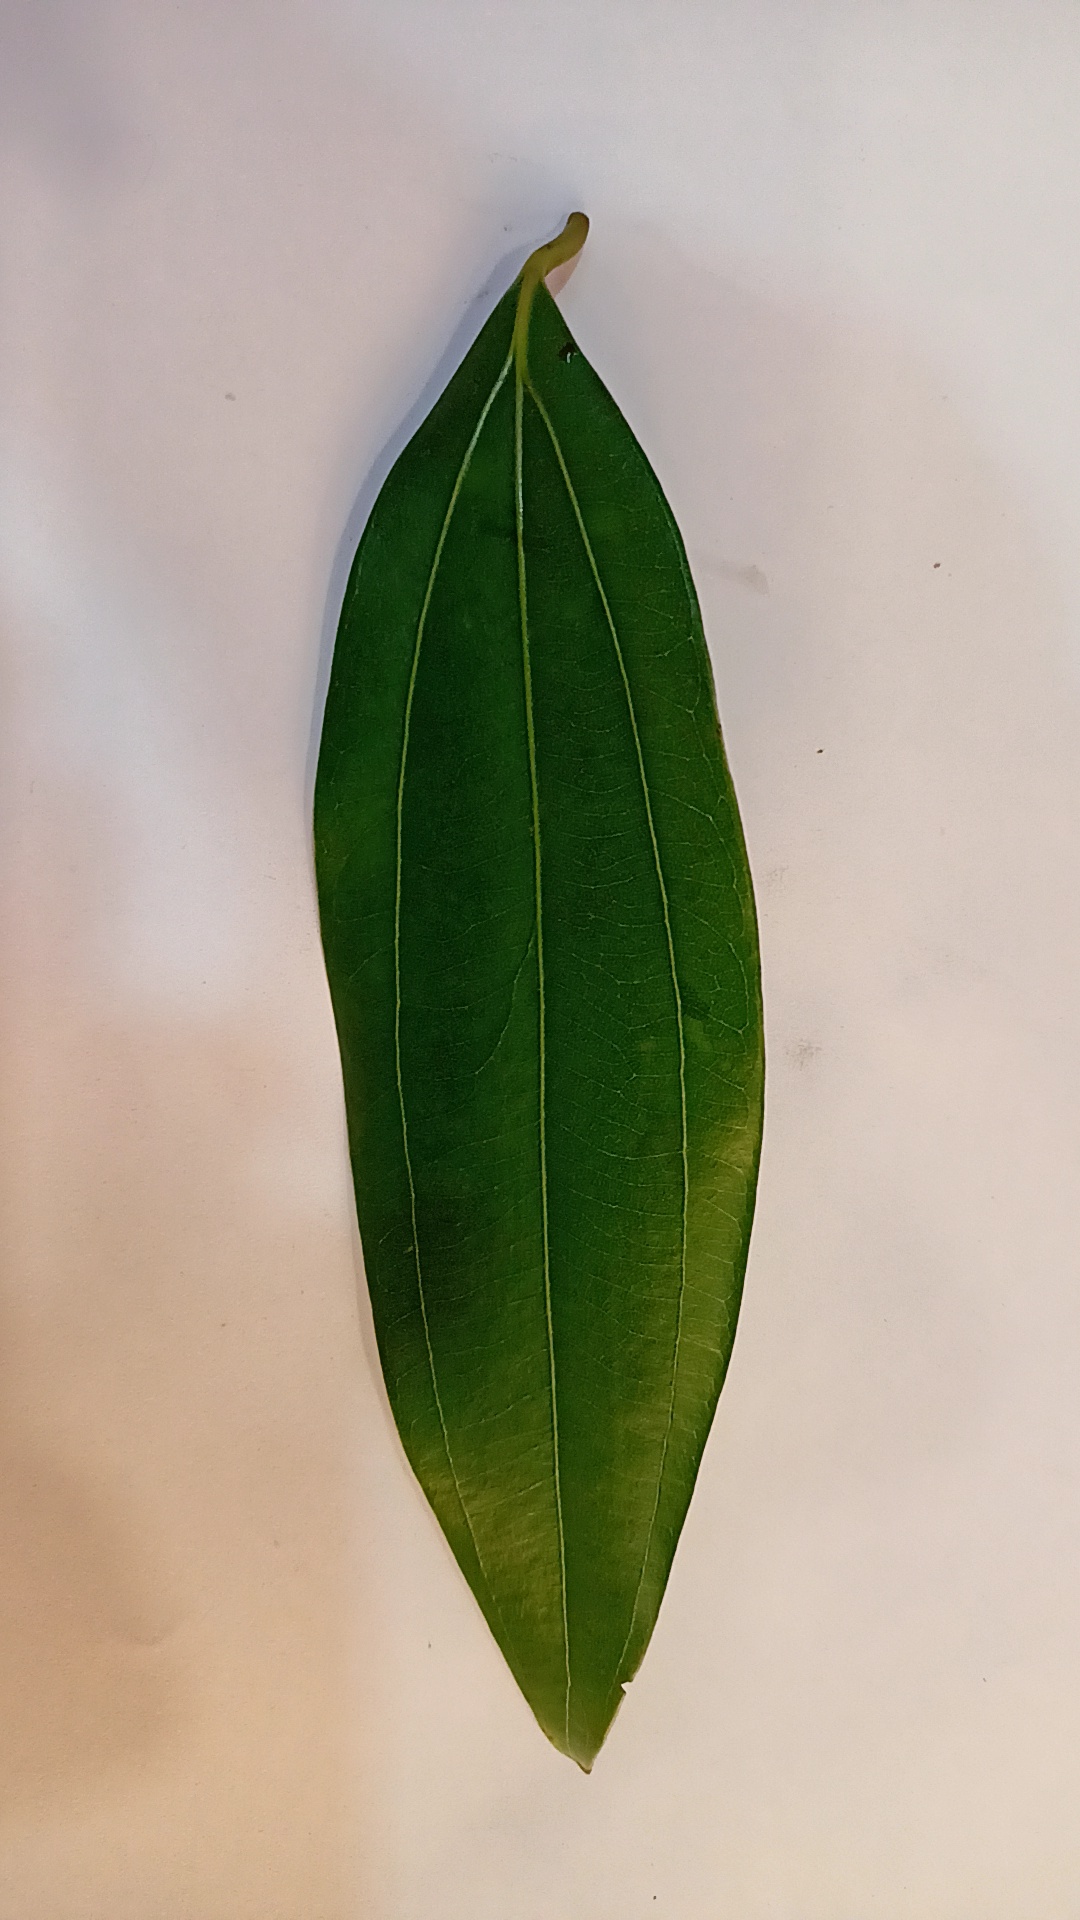
Label: Healthy